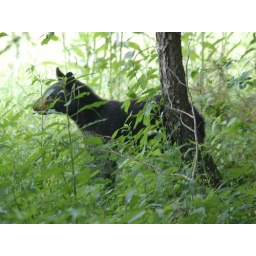
A wandering bear cub in Cades Cove